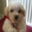
Label: dog